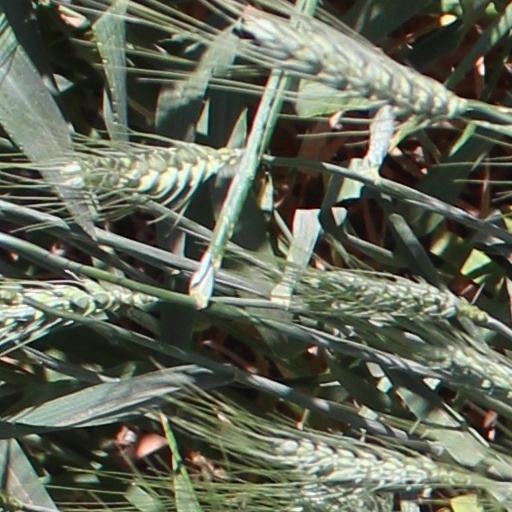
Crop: wheat